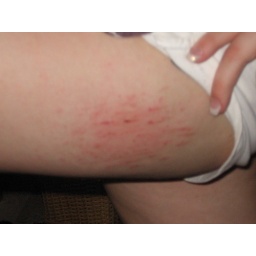
Liz got cut by a rock in the ocean